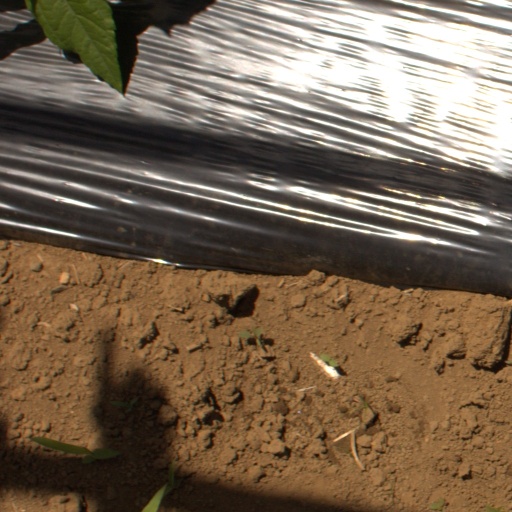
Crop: Jerusalem artichoke